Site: brandenburg
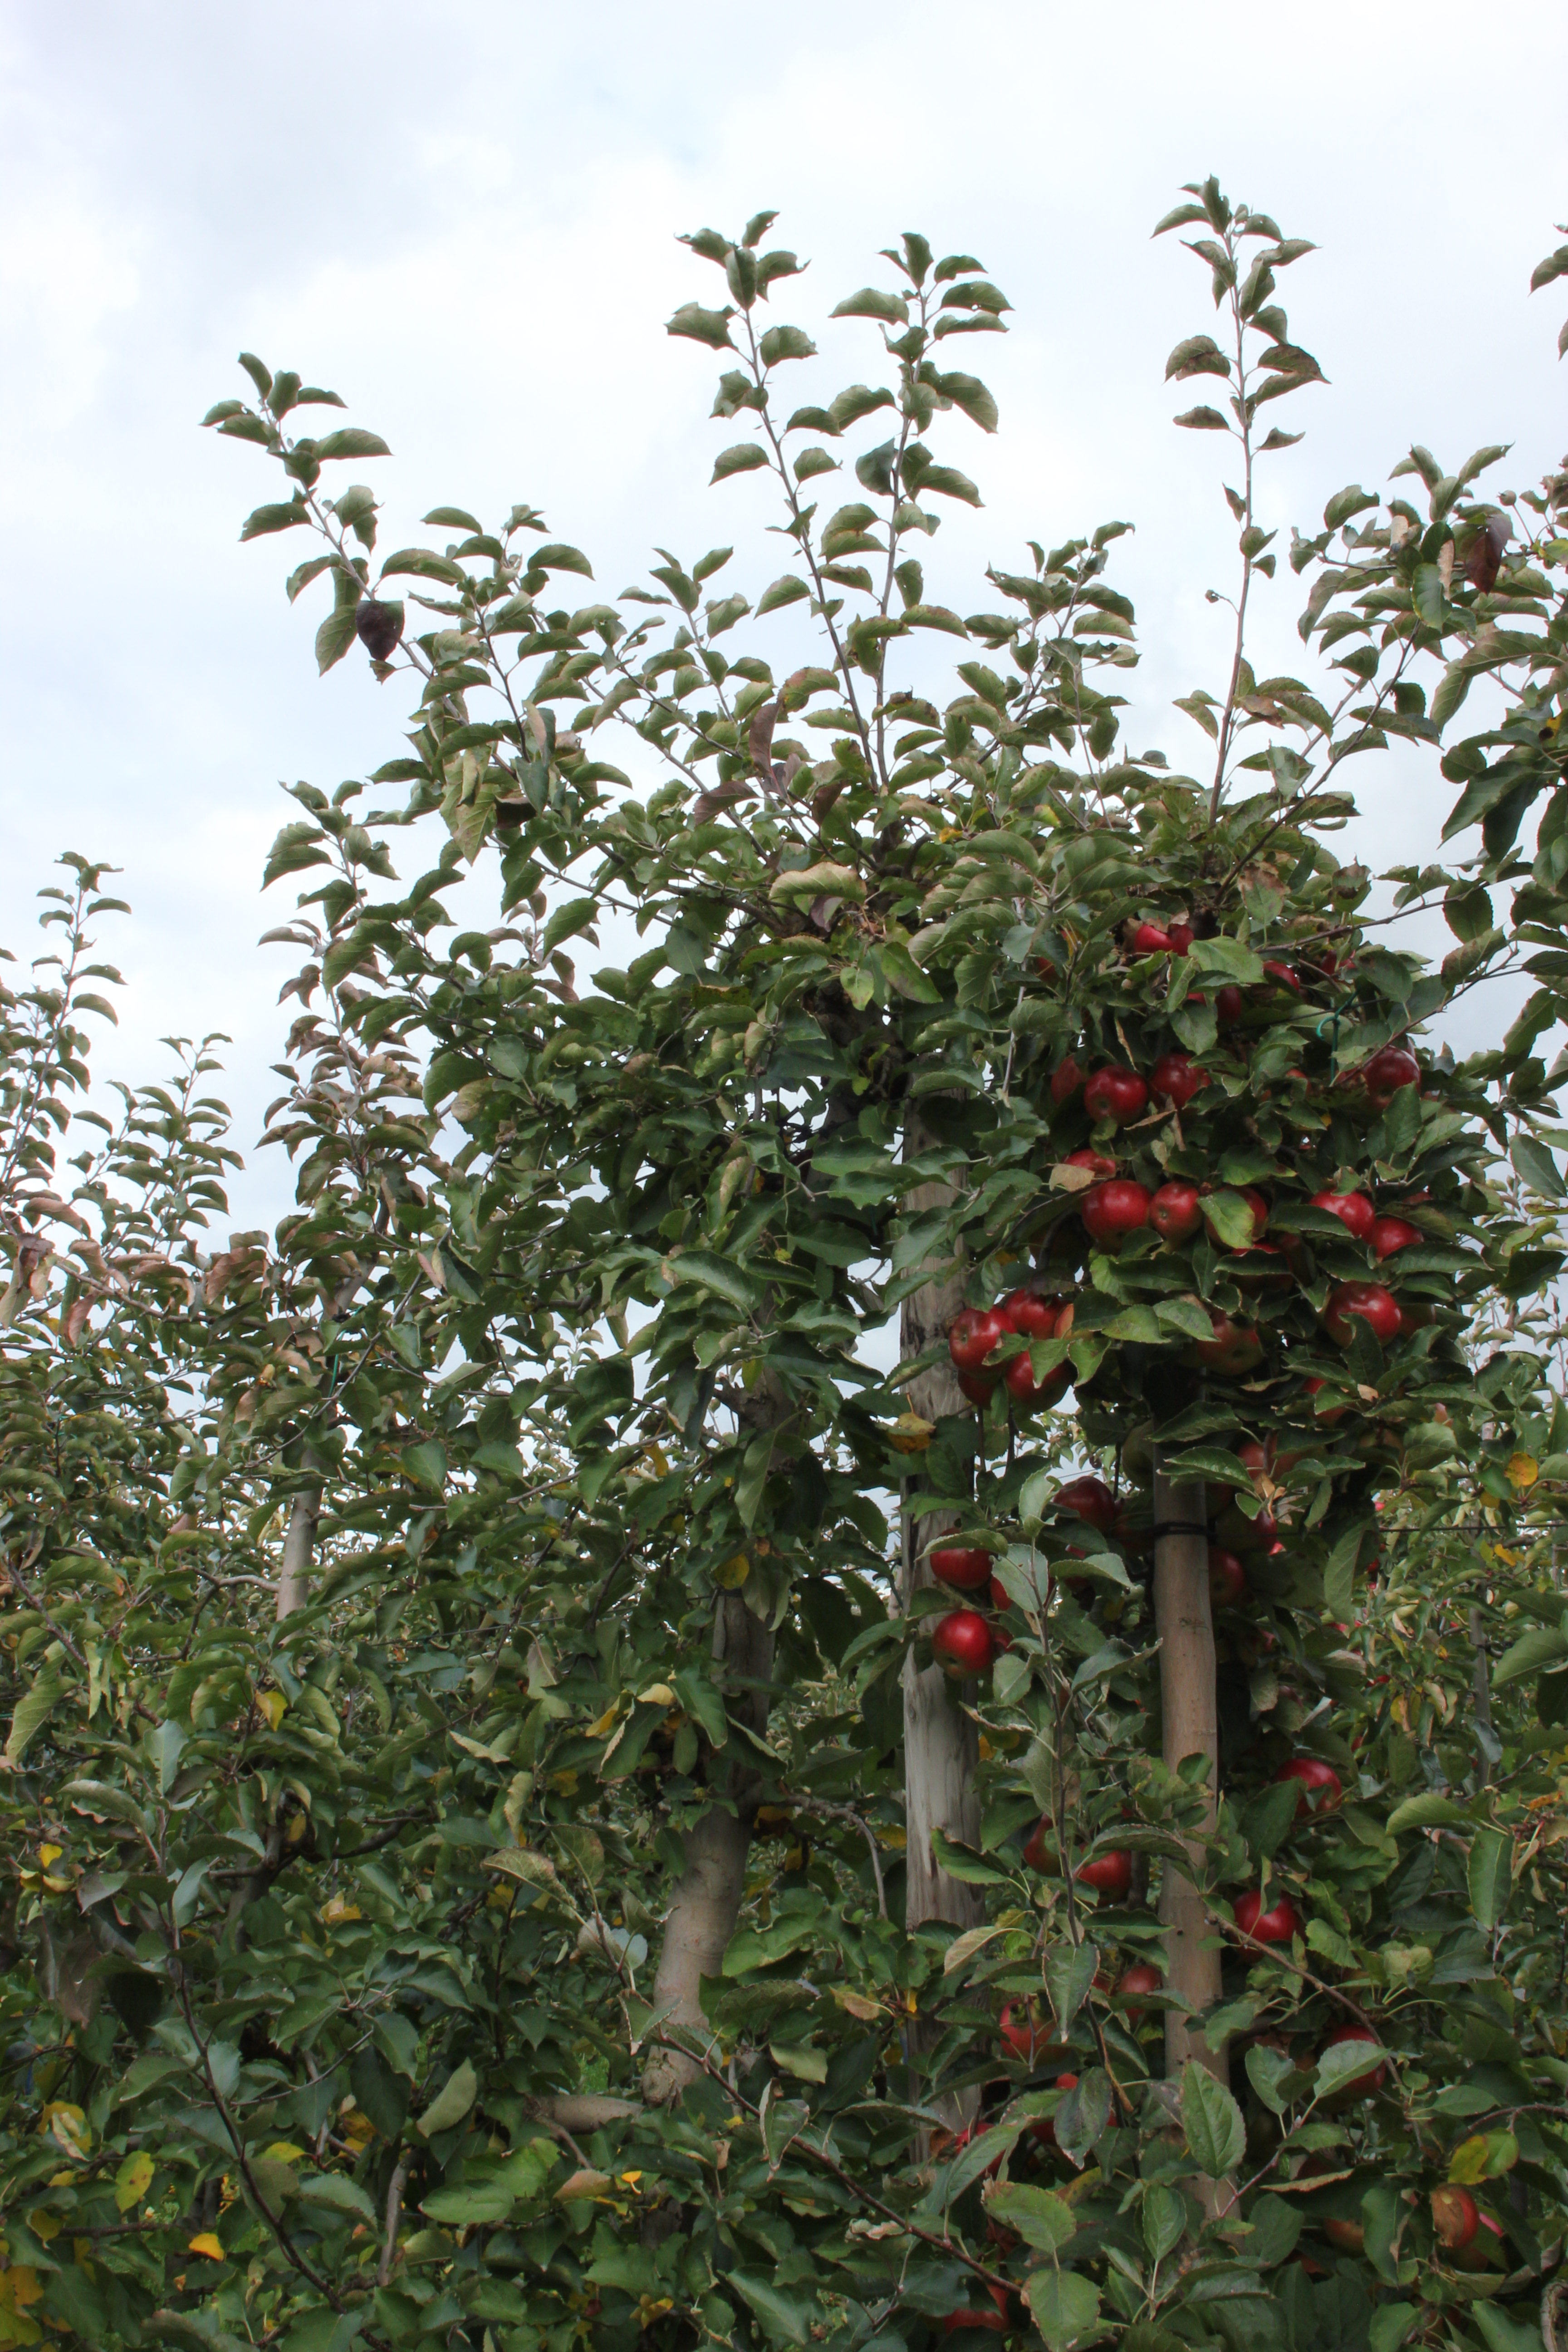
Growth stage (BBCH 91): Senescence, beginning of dormancy